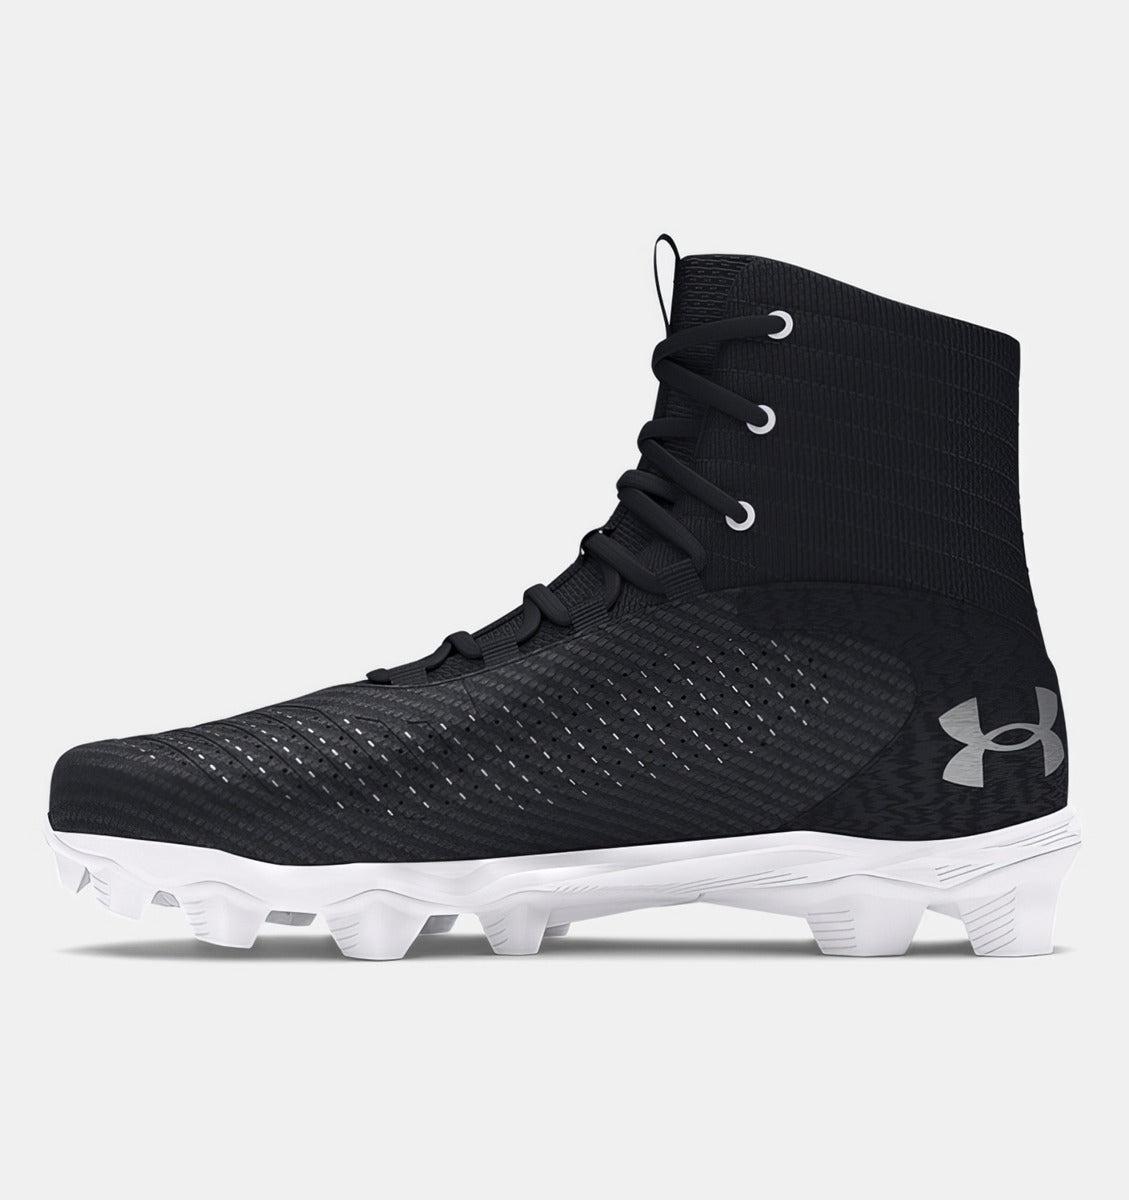
Zapato Cleats Under Armour Highlight Rm 2.0 Negro Adulto
Descubre el máximo rendimiento en el campo con estos tacos de fútbol americano de la prestigiosa marca Under Armour. Diseñados específicamente para brindar mayor firmeza y estabilidad, estos tenis son ideales tanto para jugar fútbol americano como tocho. Características: Marca: Under Armour Talla: Adulto Color: Negro Beneficios: Mejora la tracción y evita resbalones en el campo No comprometas tu desempeño, elige calidad y tecnología de punta con Under Armour. Compra productos originales, compra en nerias ! ! ! ! ! ! _________________________________________________ FICHA TÉCNICA: - Marca: Under Armour - Modelo: Highlight Rm 2.0 - Color: Negro - Talla de adulto - Producto importado con licencia oficial. ________________________________________________________ LO QUE OBTIENES: 1x Zapato Cleats Under Armour Highlight Rm 2.0 Negro Adulto
Brand: Under Armour
Category: Sporting Goods > Athletics > American Football > American Football Shoes